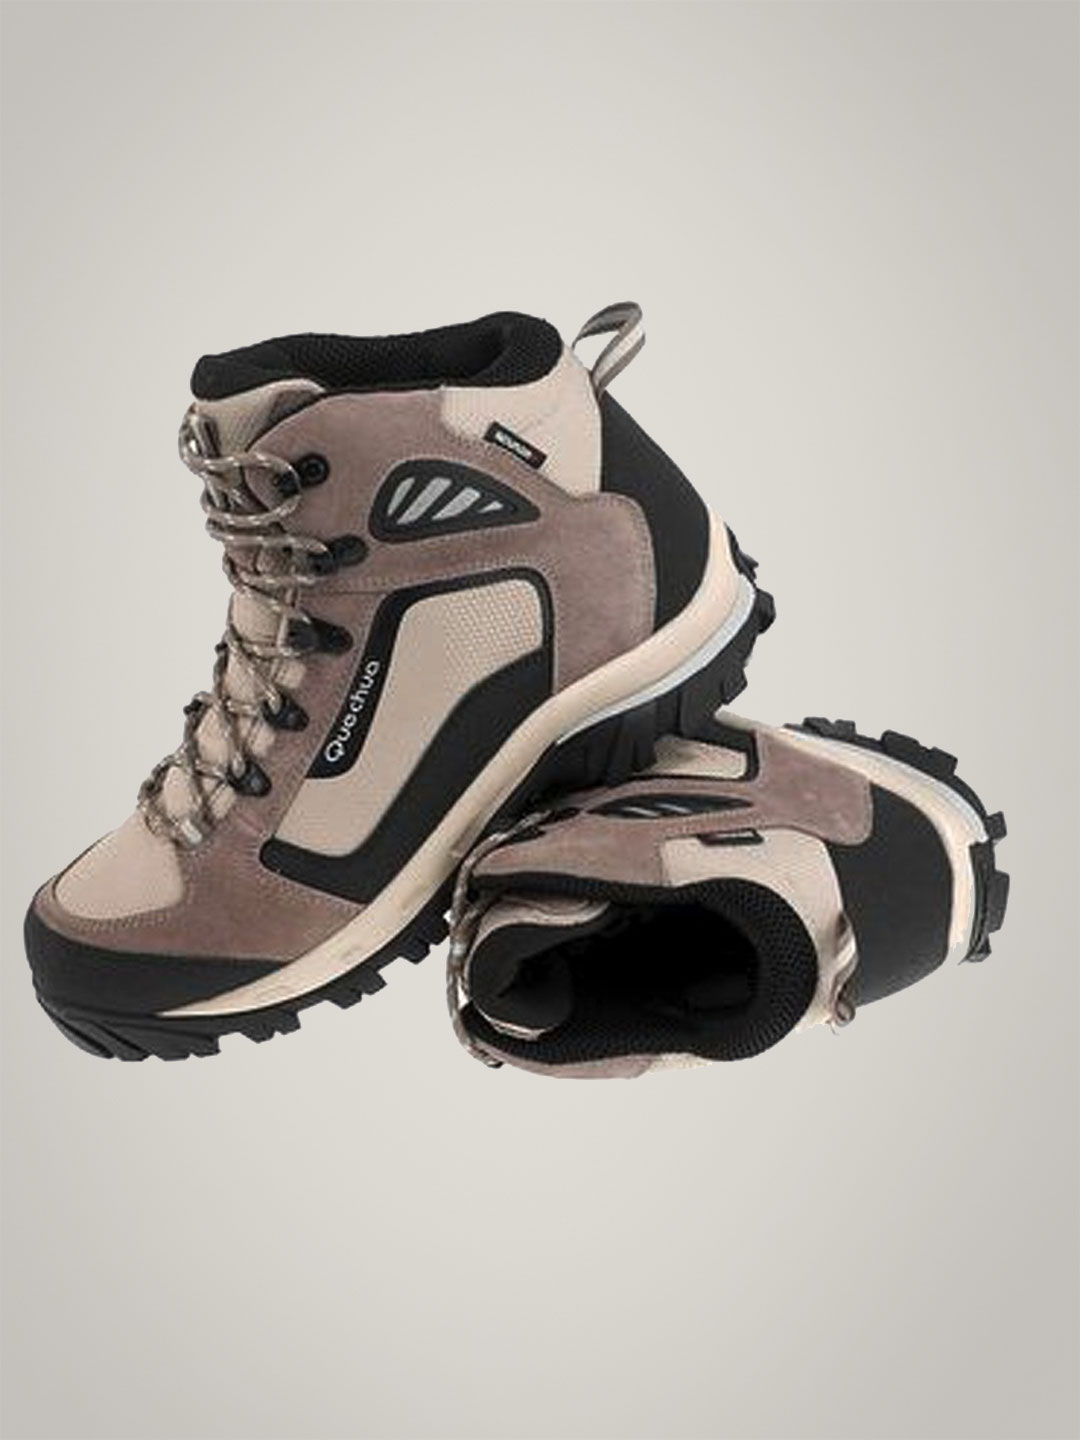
Quechua Forclaz 500 L Beige Cn
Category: Footwear / Shoes / Sports Shoes
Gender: Women
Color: Beige
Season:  2011
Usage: Sports